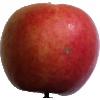
Label: Apple Crimson Snow 1